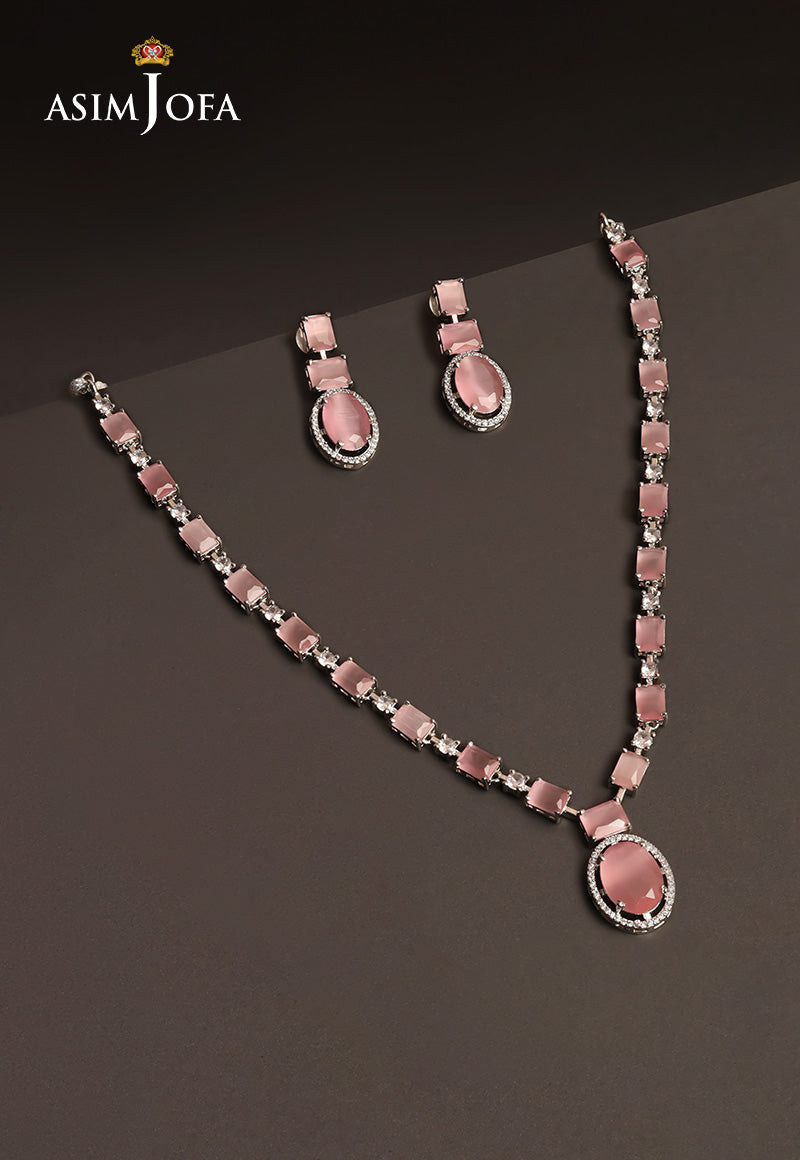
pink silver necklace set